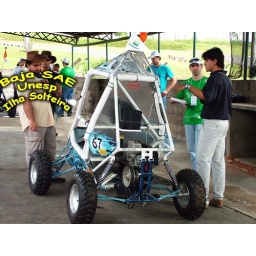
Tec Ilha Baja SAE off road car in analysis ! Two bolts for the power train ! Safe project !